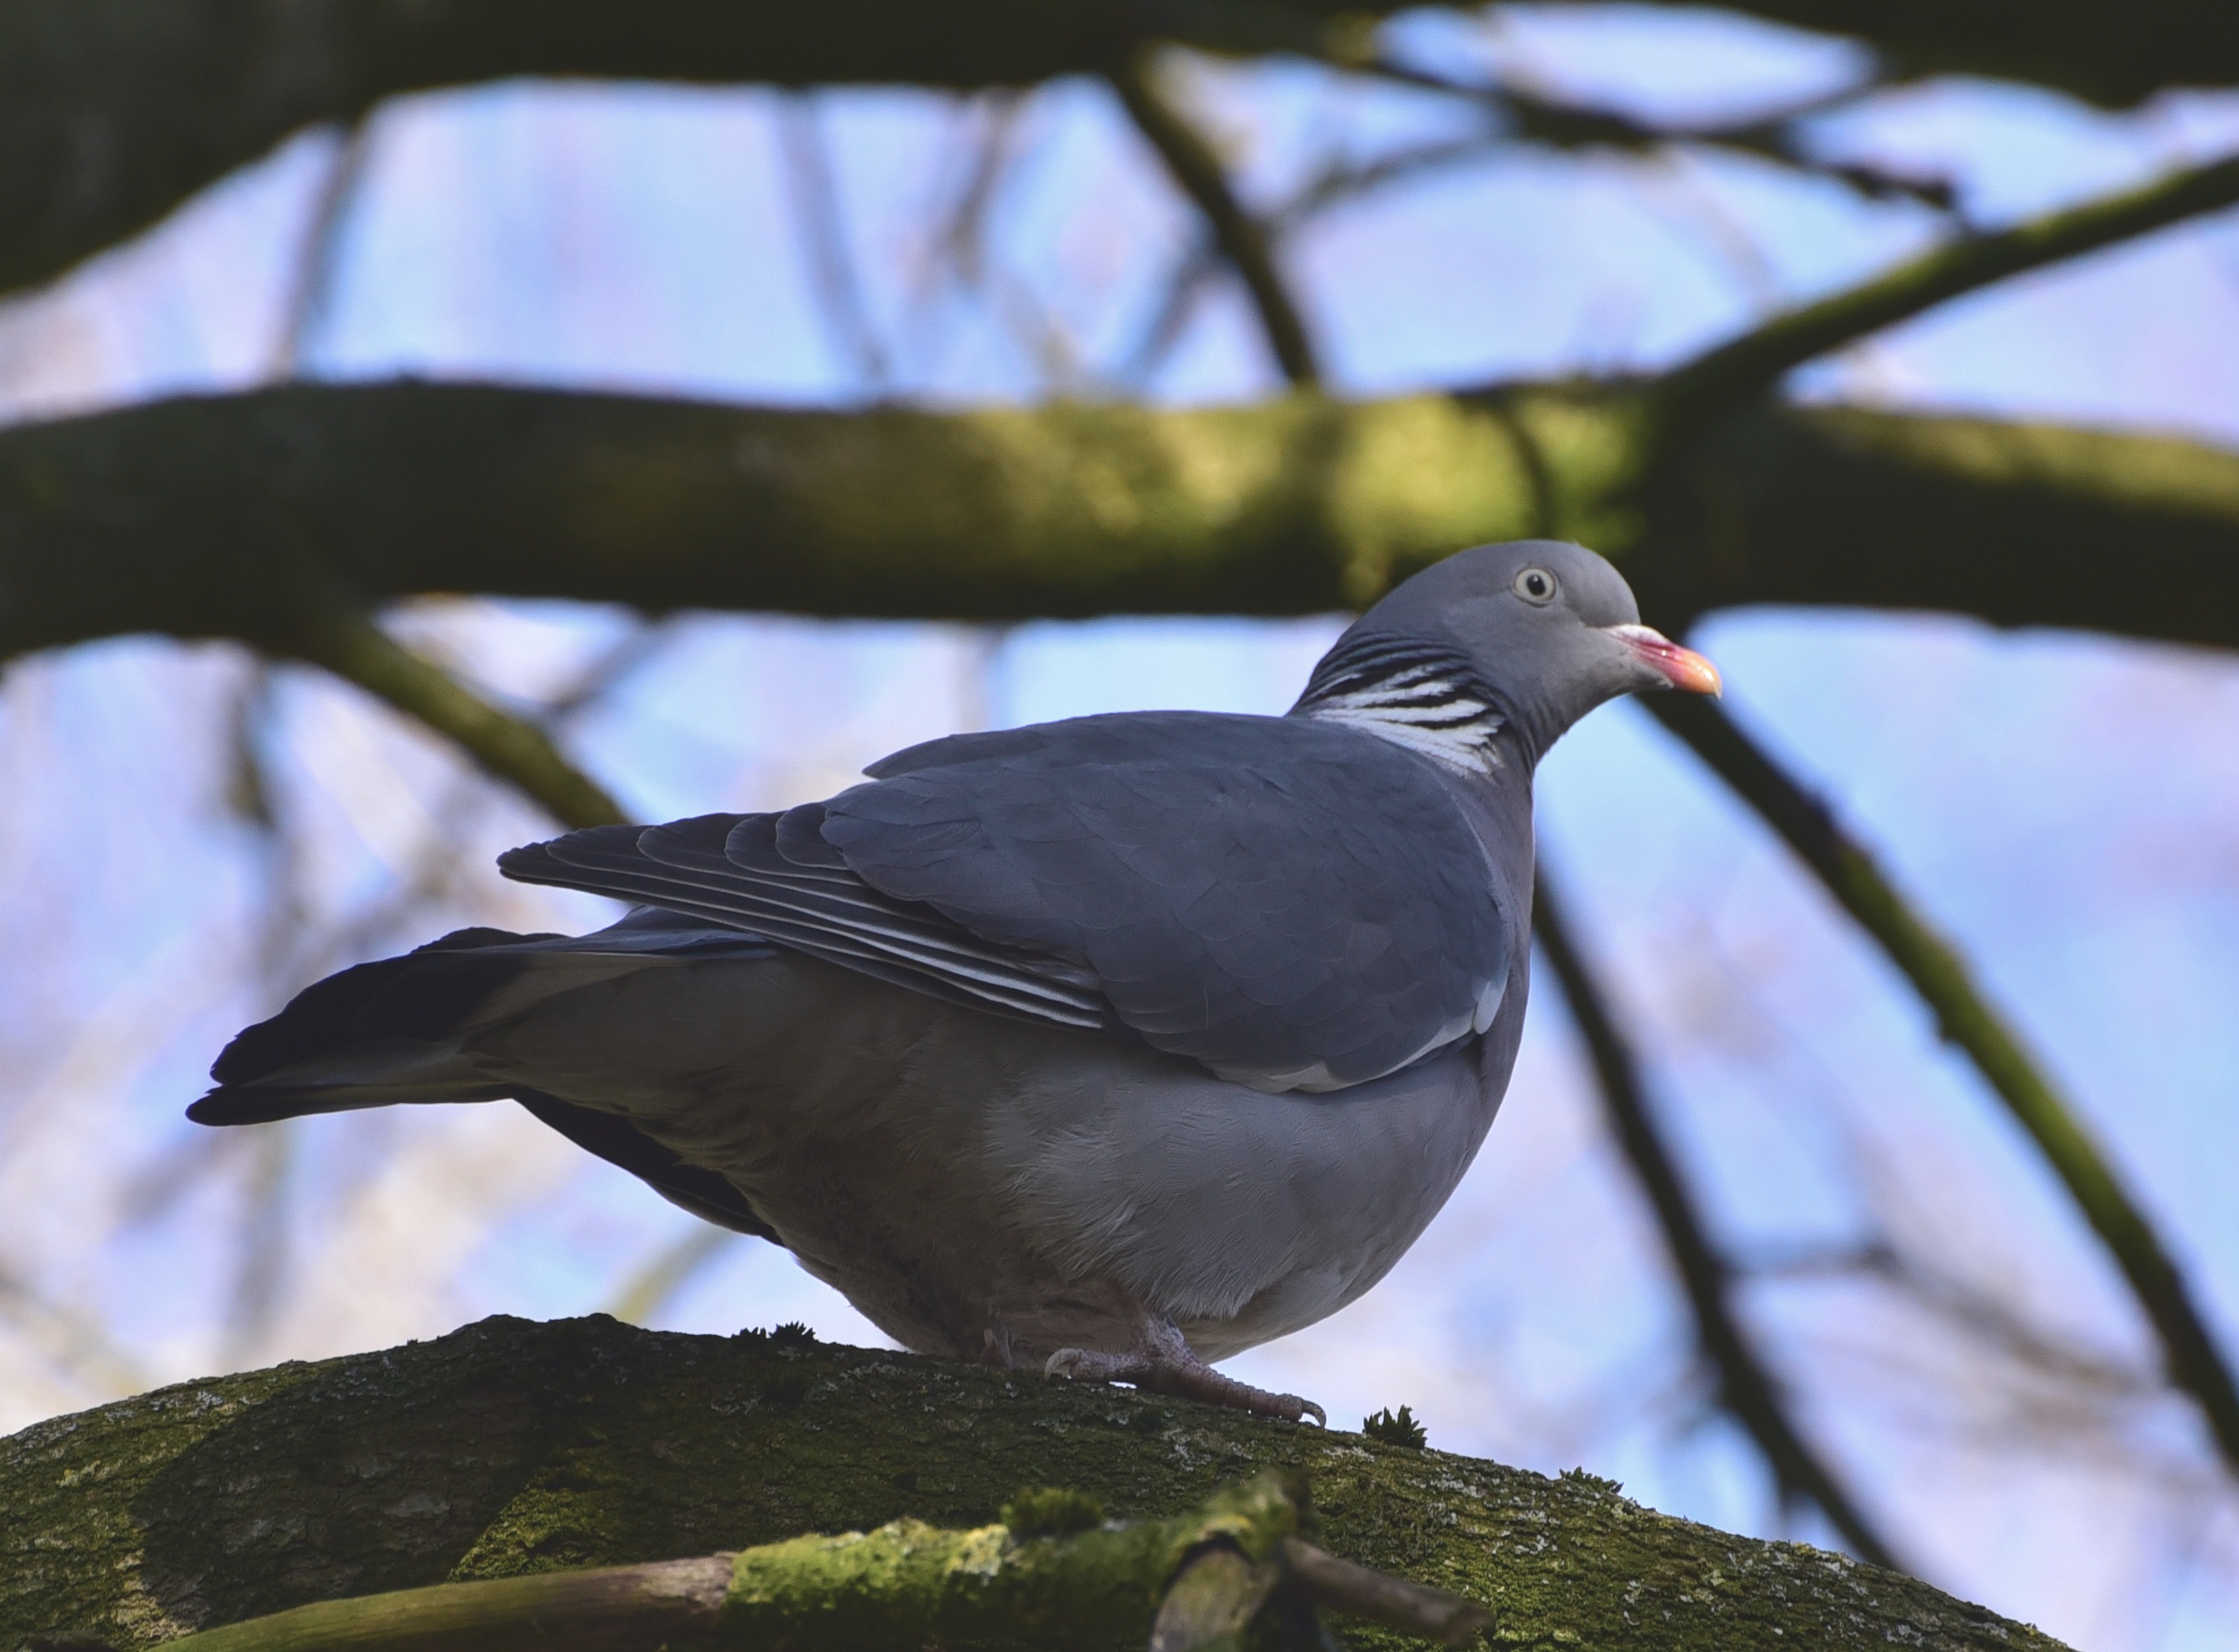
nature, branch, bird, wing, animal, wildlife, beak, feather, fauna, close up, dove, vertebrate, animal world, city pigeon, pigeon birds, perching bird, cinclidae, stock dove, pine chaps